Natalie Clifford Barney

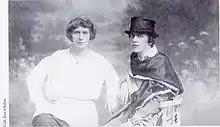
Barney and Romaine Brooks, circa 1915

Other visitors to the salon during the 1920s included French writers Jeanne Galzy, André Gide, Anatole France, Max Jacob, Louis Aragon and Jean Cocteau. English-language writers also visited, including Ford Madox Ford, W. Somerset Maugham, F. Scott Fitzgerald, Sinclair Lewis, Sherwood Anderson, Thornton Wilder, T. S. Eliot and William Carlos Williams. Barney also hosted German poet Rainer Maria Rilke, Bengali poet Rabindranath Tagore (the first Nobel laureate from Asia), Romanian aesthetician and diplomat Matila Ghyka, journalist Janet Flanner (also known as Genêt, who set the "New Yorker" style), journalist, activist and publisher Nancy Cunard, publishers Caresse and Harry Crosby, publisher Blanche Knopf, art collector and patron Peggy Guggenheim, Sylvia Beach (the bookstore owner who published James Joyce's "Ulysses"), painters Tamara de Lempicka and Marie Laurencin and dancer Isadora Duncan.